Fluvanna County, Virginia

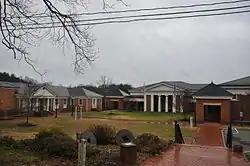
Fluvanna County administrative offices located at Palmyra .

The Virginia Department of Corrections operates the Fluvanna Correctional Center for Women in unincorporated Fluvanna County, near Troy. The center houses the female death row.